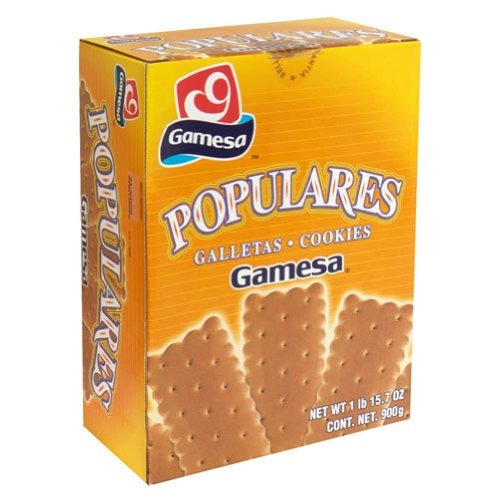
Item Name: Gamesa Cookies Populares, 31.7-Ounce (Pack of 6)
Product Description: Gamesa Cookies Populares, 31.7-Ounce (Pack of 6)
Value: 190.0
Unit: Ounce

Price: 11.48